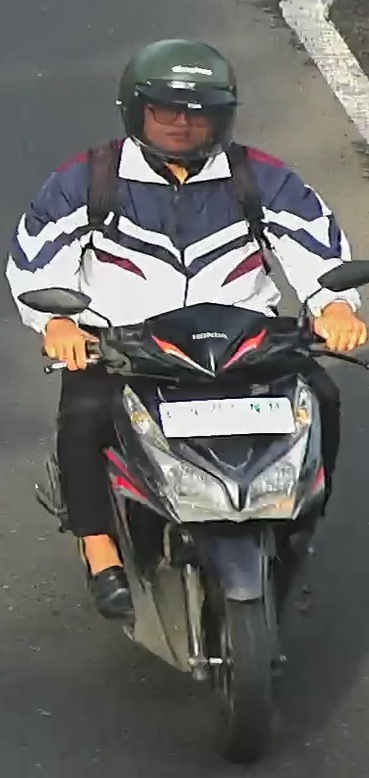
person-with-helmet: 1
person-without-helmet: 0